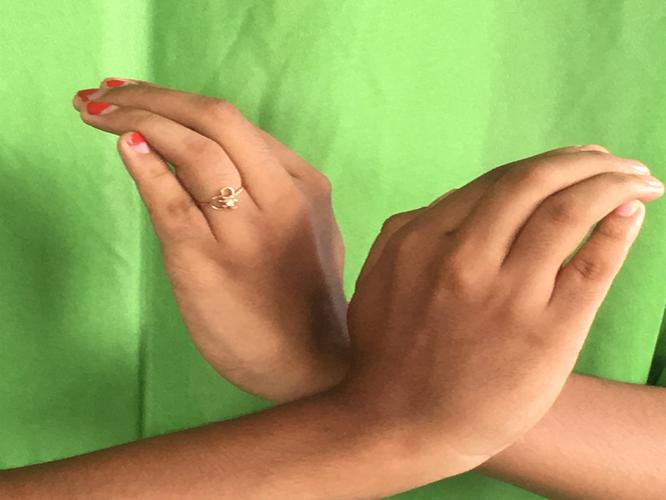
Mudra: Nagabandha
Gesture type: double_hand